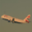
Label: airplane